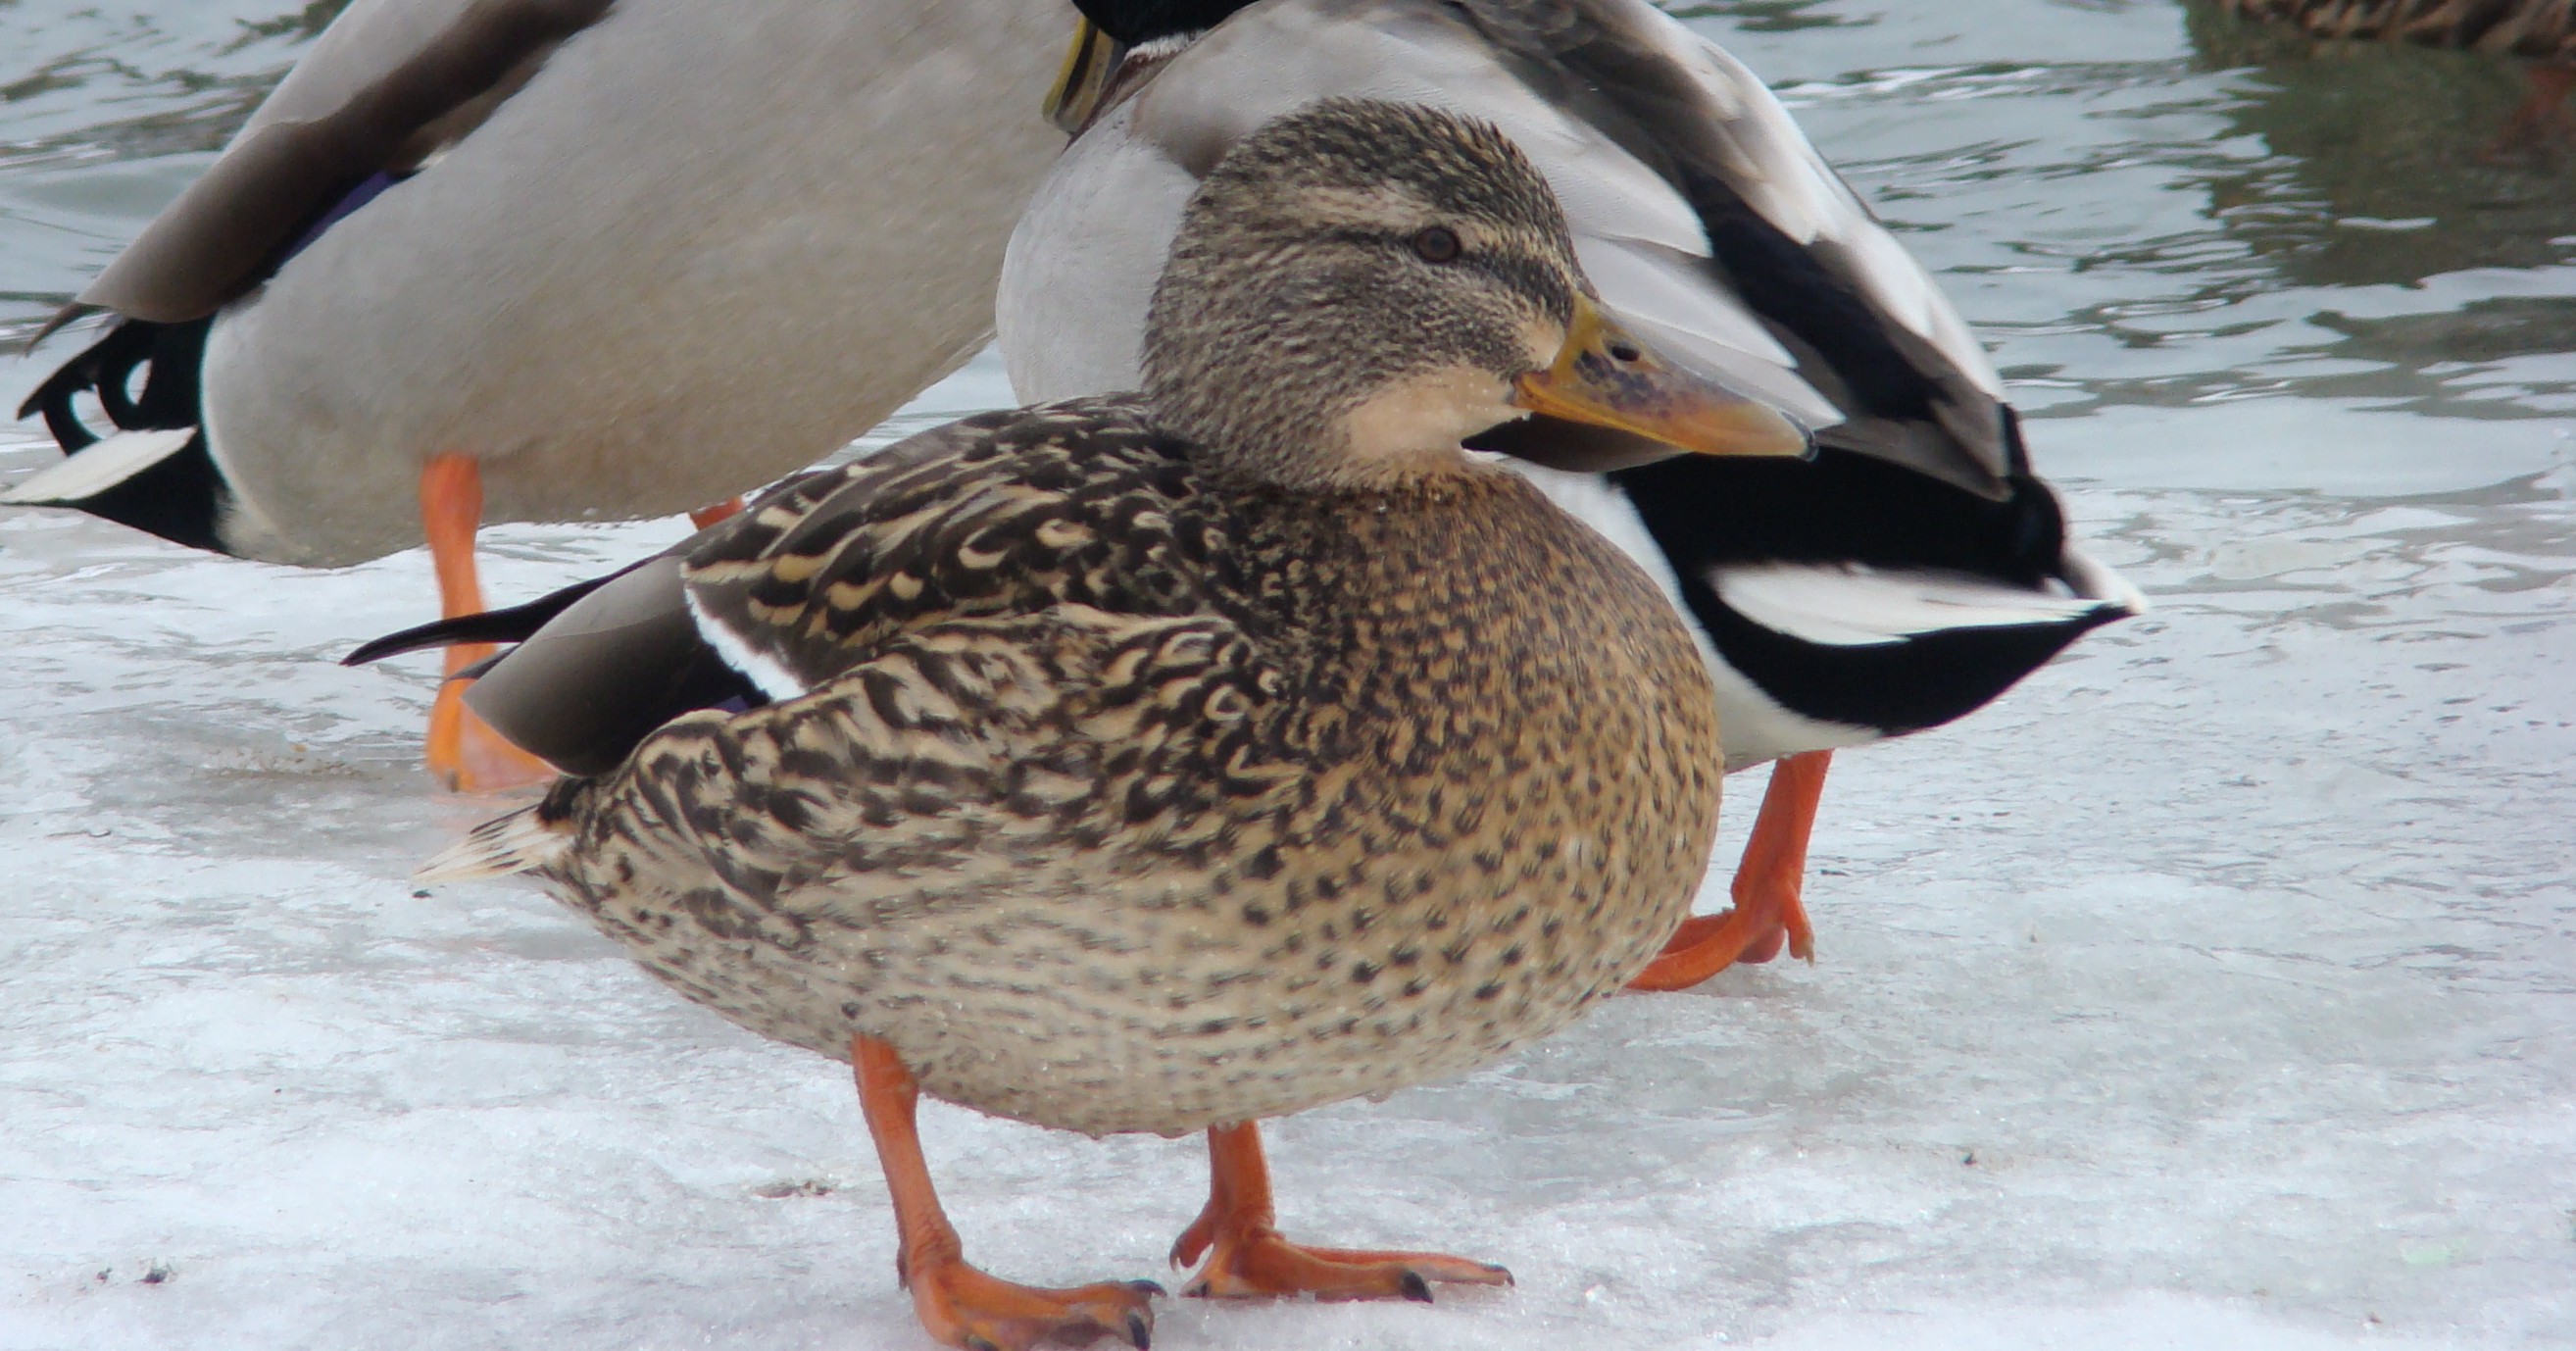
bird, wildlife, beak, fauna, poultry, duck, vertebrate, waterfowl, water bird, mallard, canard, ducks geese and swans